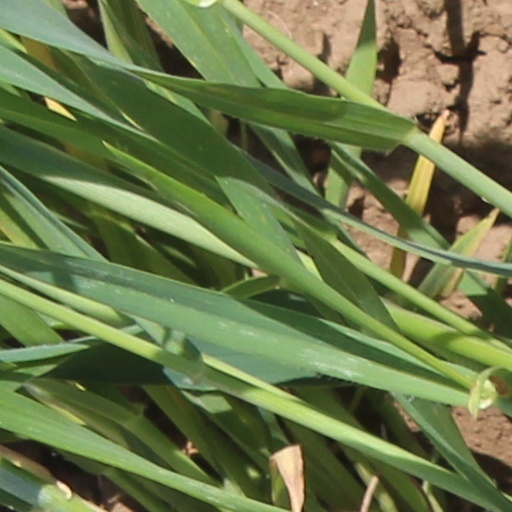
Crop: wheat